Senoncourt

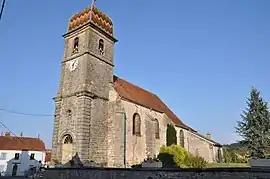
The church in Senoncourt

Senoncourt is a commune in the Haute-Saône department in the region of Bourgogne-Franche-Comté in eastern France.